McLaren F1

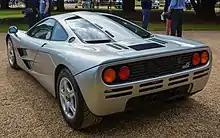
McLaren F1

Chief engineer Gordon Murray's design concept was a common one among designers of high-performance cars: low weight and high power. This was achieved through the use of high-tech and expensive materials such as carbon fibre, titanium, kevlar, magnesium and gold. The F1 was the first production car to use a carbon-fibre monocoque chassis.